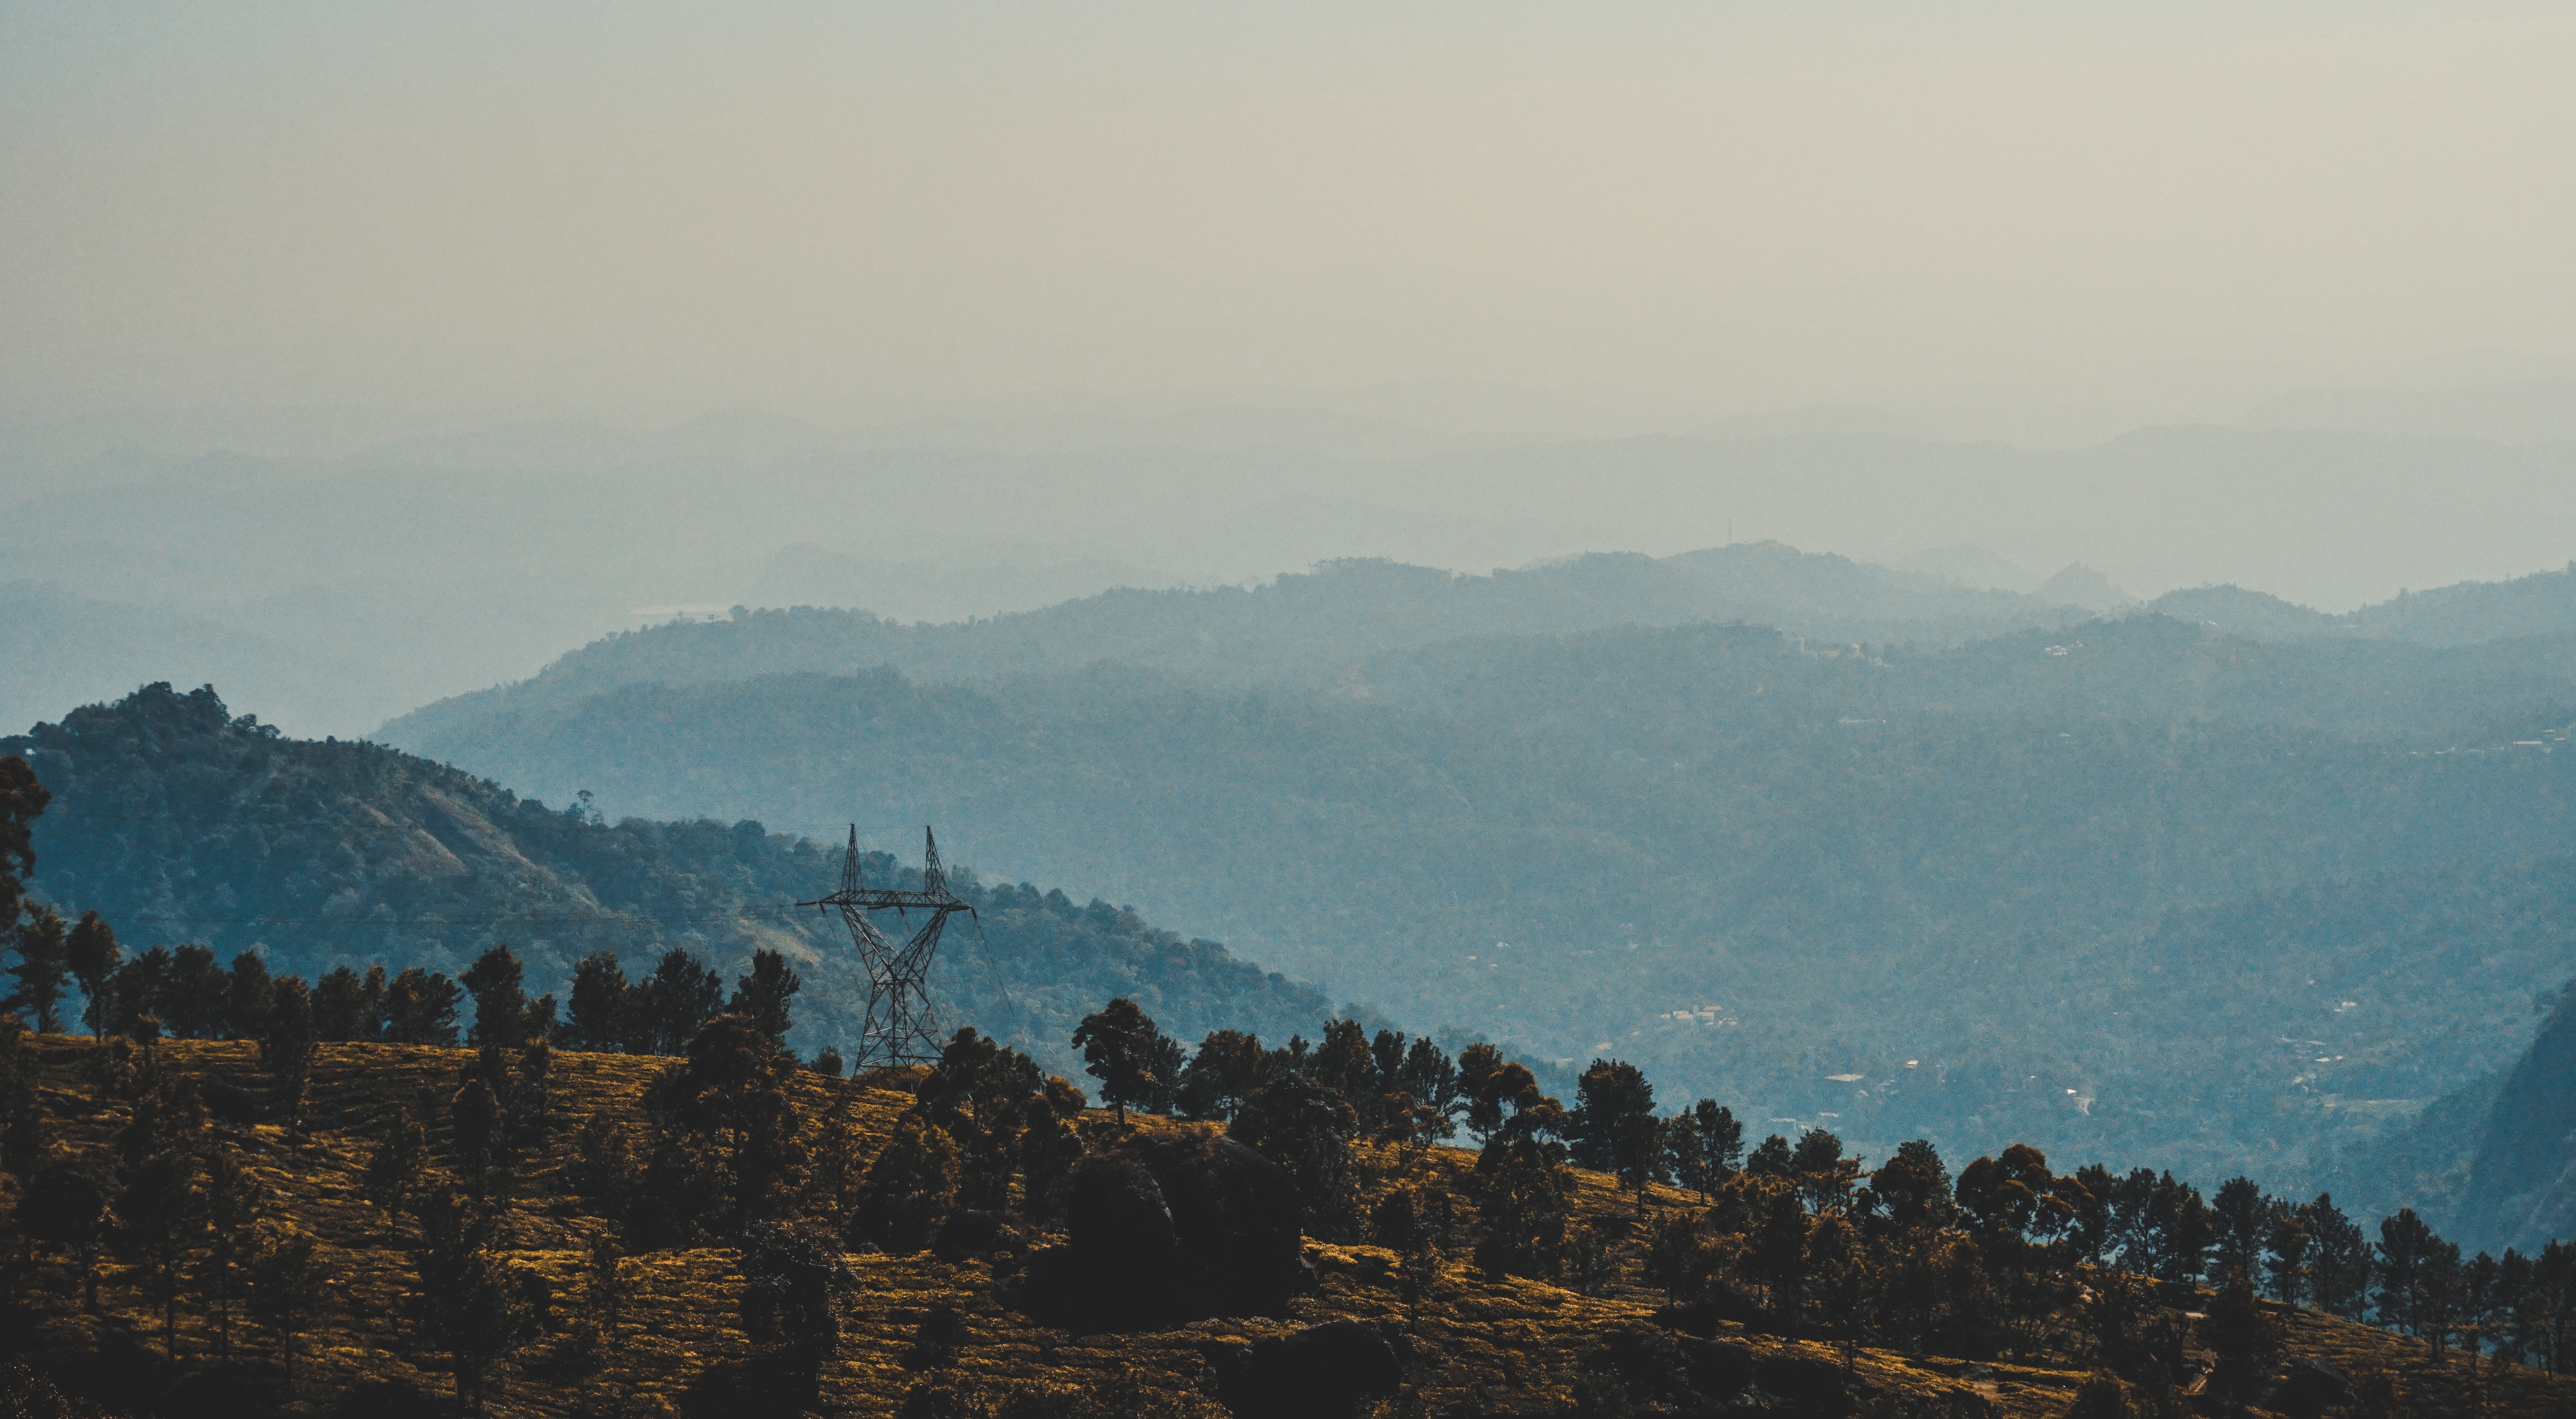
sky, mountainous landforms, mountain, hill station, atmospheric phenomenon, hill, ridge, mountain range, haze, cloud, tree, highland, wilderness, atmosphere, morning, mist, forest, fog, landscape, national park, fell, alps, evening, horizon, mount scenery, city, winter, summit, chaparral, meteorological phenomenon, valley, massif